Greater Cleveland

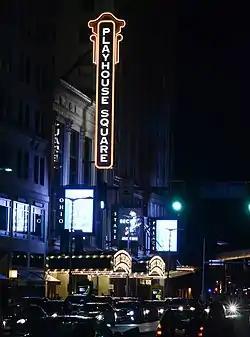
Playhouse Square, Cleveland

The median income for a household in Greater Cleveland was $46,231 and the median income for a family, $59,611. The per capita income was $25,668. Persons living below the poverty line was 15.1%. According to a study by Capgemini and the World Wealth Report by Merrill Lynch, the Cleveland area has nearly 54,000 millionaire households, and is expected to continue to grow at 17% over the next five years.